Prince Xavier of Bourbon-Parma

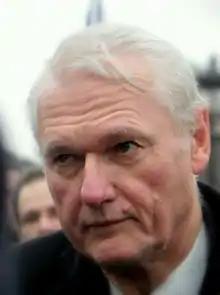
Sixto Enrique, 2014

In 1975 Don Javier abdicated as the Carlist king in favor of Carlos Hugo and according to a source, he would have expelled Sixto from Carlism for refusing to recognize the decision. It is not clear what his view on the commencing Spanish transición was; following the 1976 Montejurra events he lamented the dead, officially disowned the political views of Don Sixto and called for Carlist unity. However, in a private letter, Don Javier claimed that at Montejurra "the Carlists have confronted the revolutionaries", which has been interpreted as the followers of Don Sixto being the real Carlists according to Don Javier.